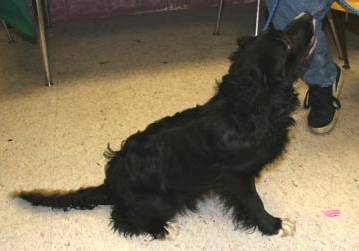
Label: dog